Cape Prince of Wales

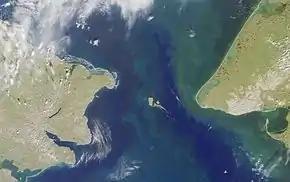
Satellite image of the Bering Strait. Russia is on the left while the USA is on the right. Between them are the Diomede Islands.

Cape Prince of Wales is the westernmost mainland point of the Americas. It was named in 1778 by Captain James Cook of the British Royal Navy, presumably for the Prince of Wales at the time, George Augustus Frederick. Discovered (for Europeans) in 1732, by an expedition led by a Russian military geodesist Mikhail Gvozdev in "Sviatoi Gavriil" ("St. Gabriel"); later, the cape was named by Vitus Bering for Gvozdev as Mys Gvozdeva (Cape Gvozdev). The Yupik name of the cape, published by Gavril Sarychev in 1826, was "Nykhta". The current name was approved by a decision of the U.S. Board on Geographic Names in 1944.